Okey

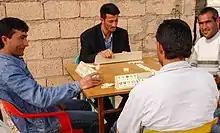
A game of "Okey" in the Mardin Province of Turkey

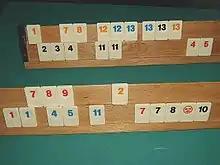
Racks and tiles used commonly in "Okey" and "Rummikub"

Okey is a tile-based game, popular in Turkey, of the rummy family. The aim of the game is to score points against the opposing players by collecting certain groups of tiles. It is usually played with four players, but can also be played with only two or three players.